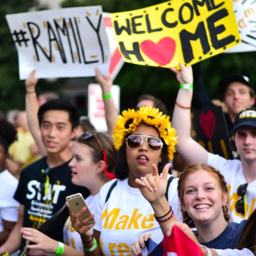
the crowd of students cheering on the walkers